Sanibel Island Light

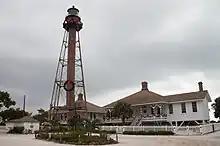
The Sanibel Island Light Station in 2019

The Sanibel Island Light or Point Ybel Light was one of the first lighthouses on Florida's Gulf coast north of Key West and the Dry Tortugas. The light, 98-foot above sea level, on an iron skeleton tower was first lit on August 20, 1884 and has a central spiral staircase beginning about 10 feet above the ground. It is located on the eastern tip of Sanibel Island, and was built to mark the entrance to San Carlos Bay for ships calling at the port of Punta Rassa, across San Carlos Bay from Sanibel Island. The grounds are open to the public, but the lighthouse itself is not.